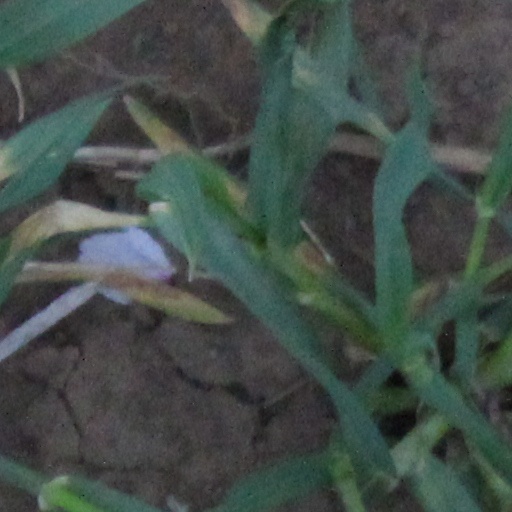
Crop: wheat